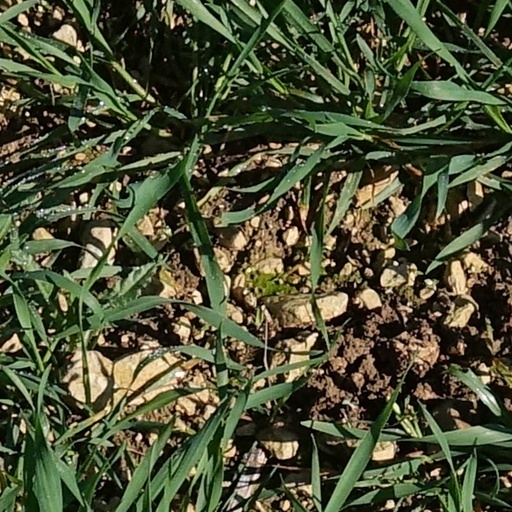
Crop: wheat